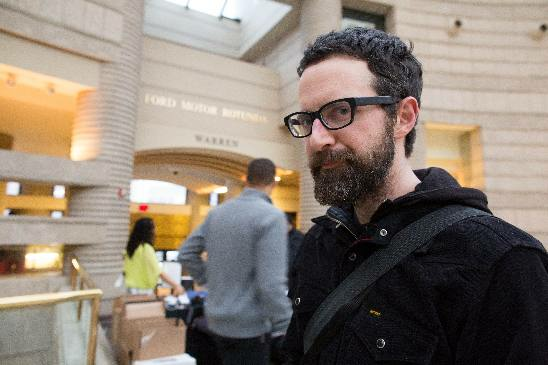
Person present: Yes